Haima Freema

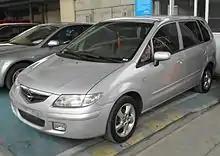
First generation Haima Freema

The first generation Haima Freema is essentially a rebadged first generation Mazda Premacy.